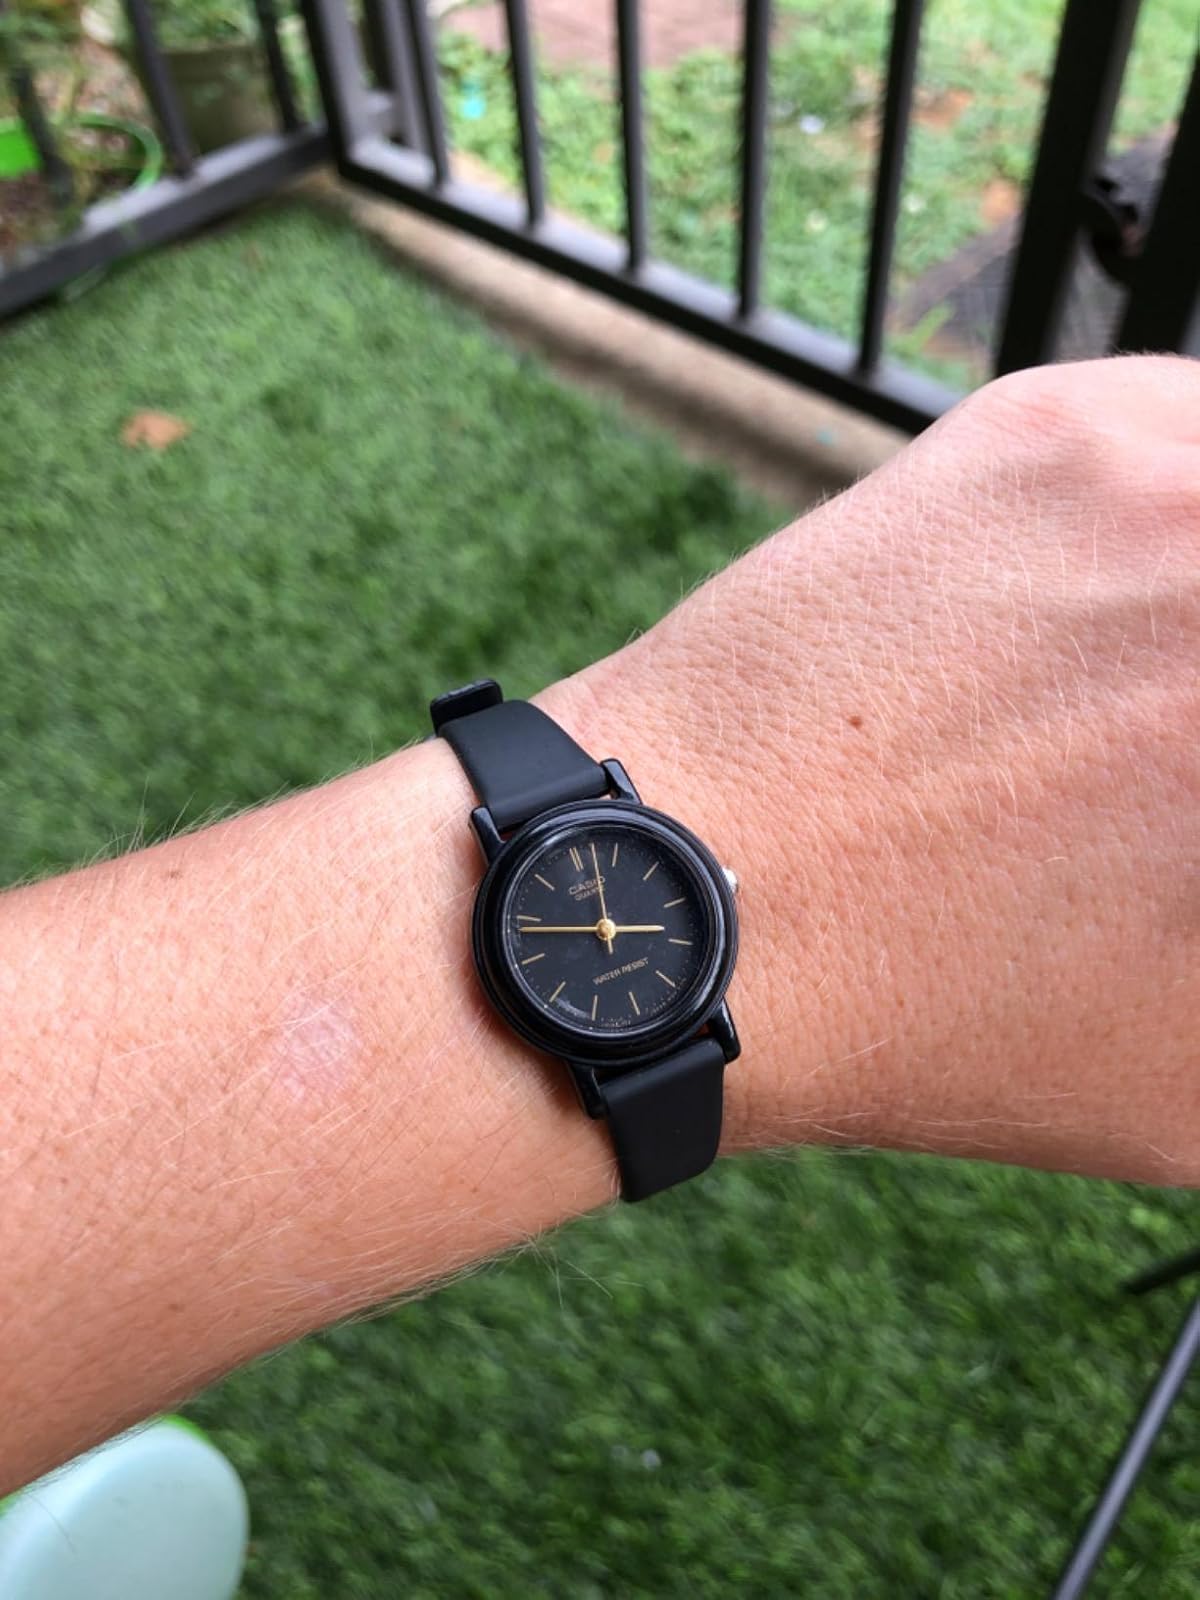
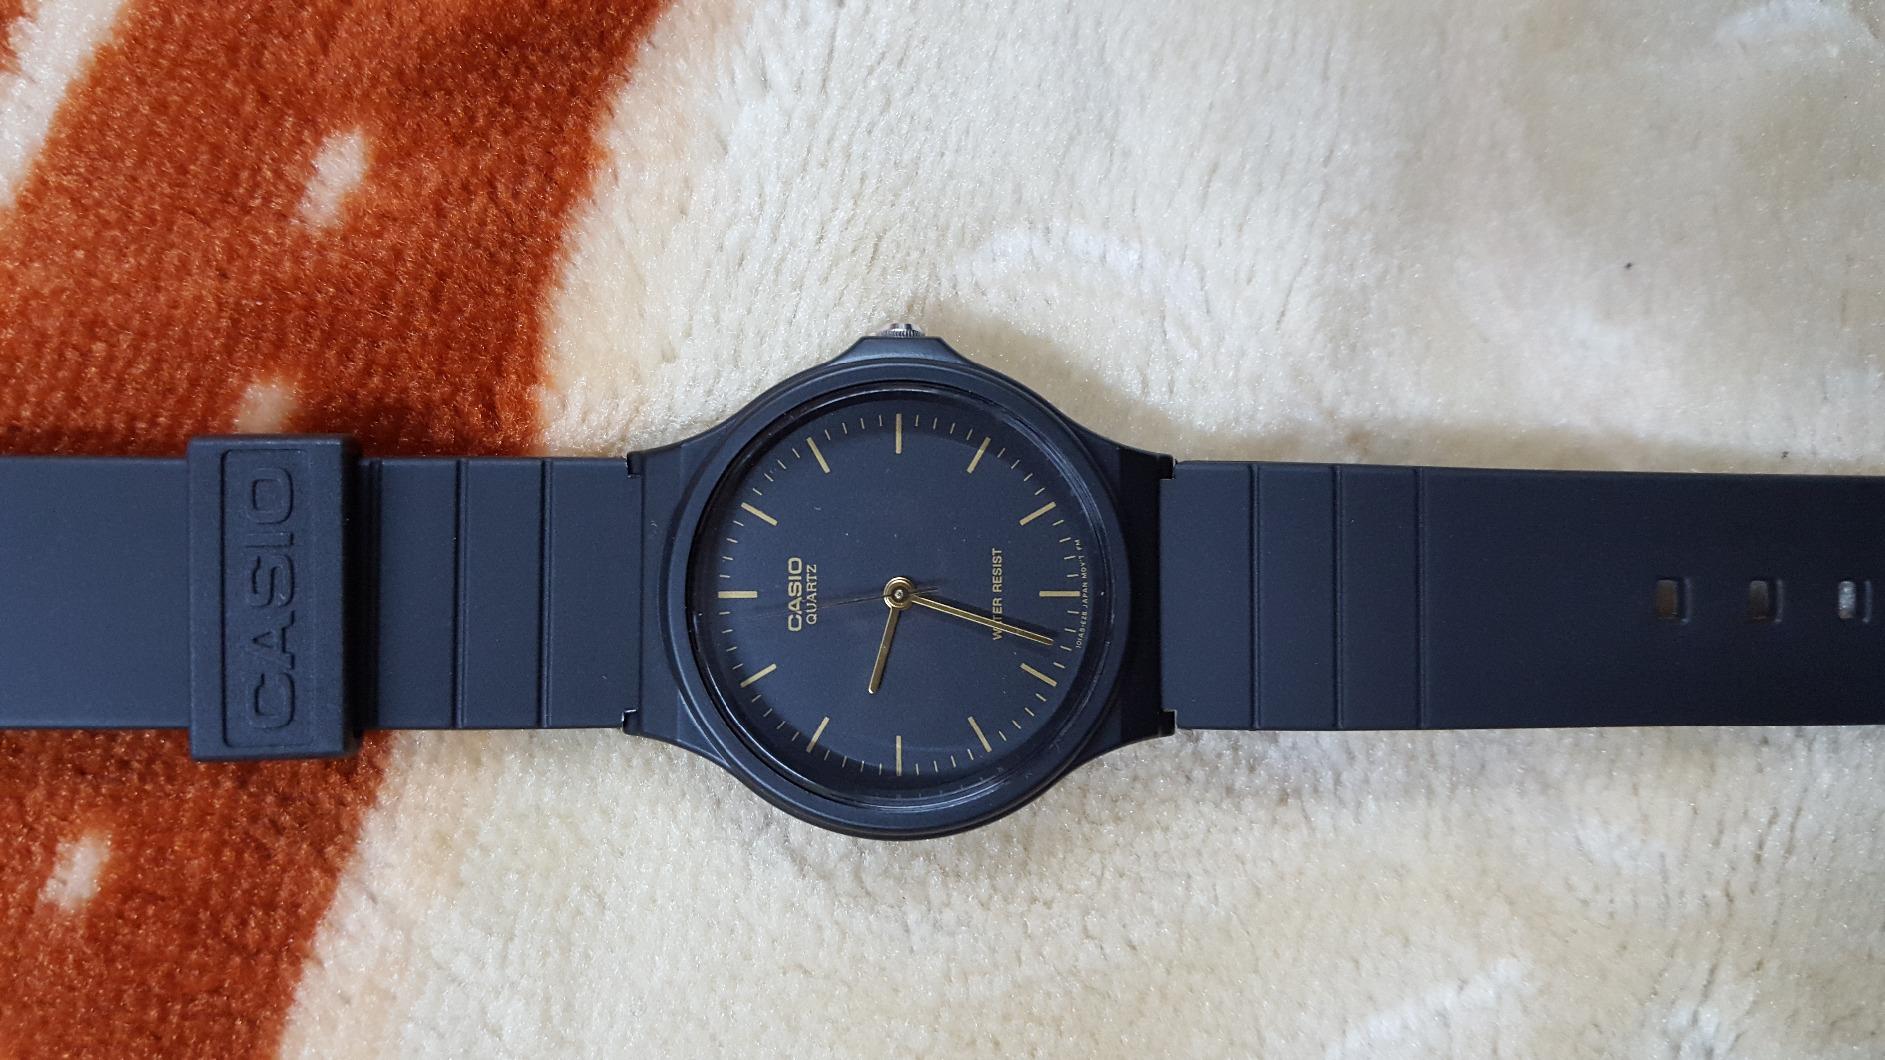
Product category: accessories_watch
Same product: no